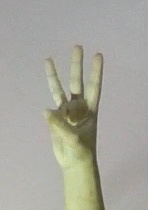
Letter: thaa